Link–Lee House

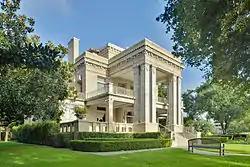

The Link–Lee House is a large historic home located in Montrose in central Houston, Harris County, in the U.S. state of Texas. It is currently serving as the executive office of the University of St. Thomas. It was added to the National Register of Historic Places listings in Harris County, Texas in 2000, and became a Recorded Texas Historic Landmark in 2001.